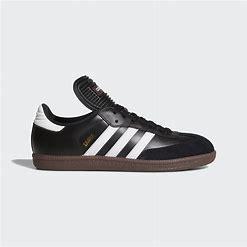
Brand: Adidas
Model: Samba